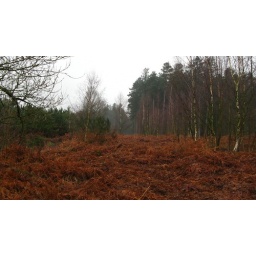
A sea of beautiful bracken flows across the forest floor past the birches and the pines in a blanket.